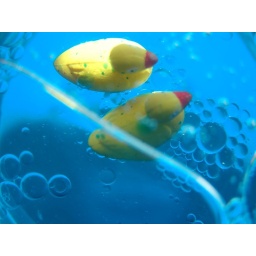
Ducks in blue water